Francisco Franco

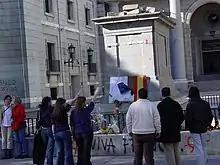
Group of far-right sympathizers giving the fascist salute before the empty plinth from which the equestrian statue of Franco in Madrid had been recently removed in March 2005

Franco also used language politics in an attempt to establish national homogeneity. He promoted the use of Castilian Spanish and suppressed other languages such as Catalan, Galician, and Basque. The legal usage of languages other than Castilian was forbidden. All government, notarial, legal and commercial documents were to be drawn up exclusively in Castilian and any documents written in other languages were deemed null and void. The usage of any other language was forbidden in schools, in advertising, and on road and shop signs. For unofficial use, citizens continued to speak these languages. This was the situation throughout the 1940s and to a lesser extent during the 1950s, but after 1960 the non-Castilian Spanish languages were freely spoken and written, and they reached bookshops and stages, although they never received official status.